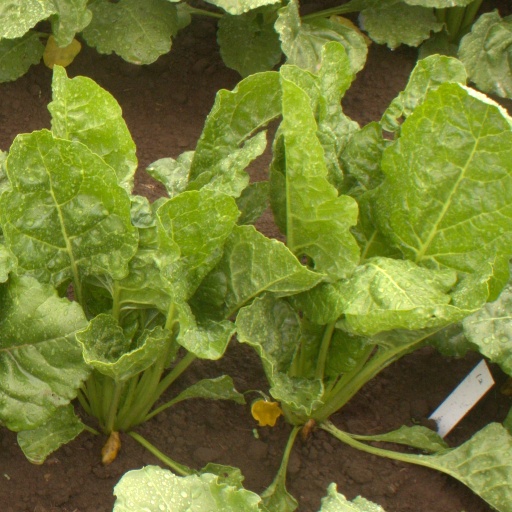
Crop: sugar beet